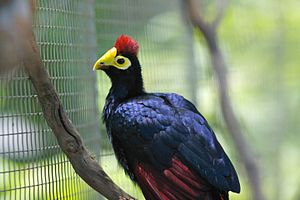
Gulmasket turako
Gulmasket turako er en turako.